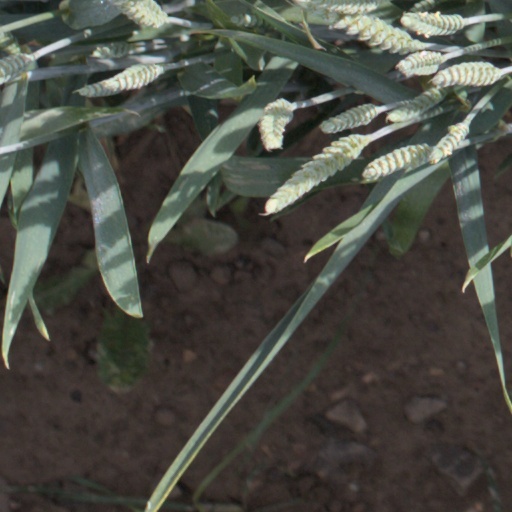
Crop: wheat